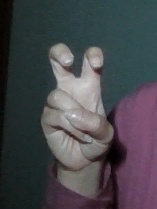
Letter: toot